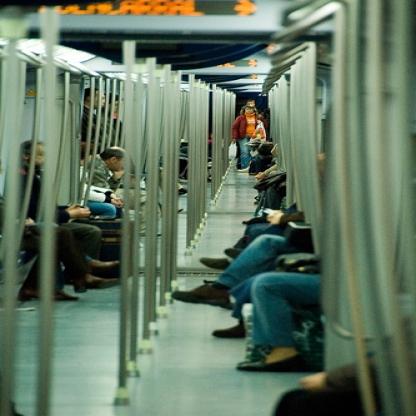
Scene: Indoor